Quorthon

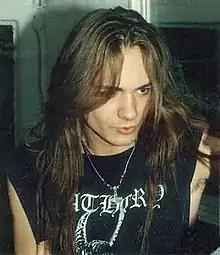
Quorthon in 1990 during the Hammerheart promo tour

Thomas Börje Forsberg (17 February 1966 – 3 June 2004), better known by the stage name Quorthon, was a Swedish musician. He was one of the founders, as well as the sole songwriter, of the band Bathory, which pioneered the black metal genre and is credited with creating the Viking metal style. A multi-instrumentalist, Quorthon wrote the music and lyrics on all of Bathory's albums and performed vocals and guitars.